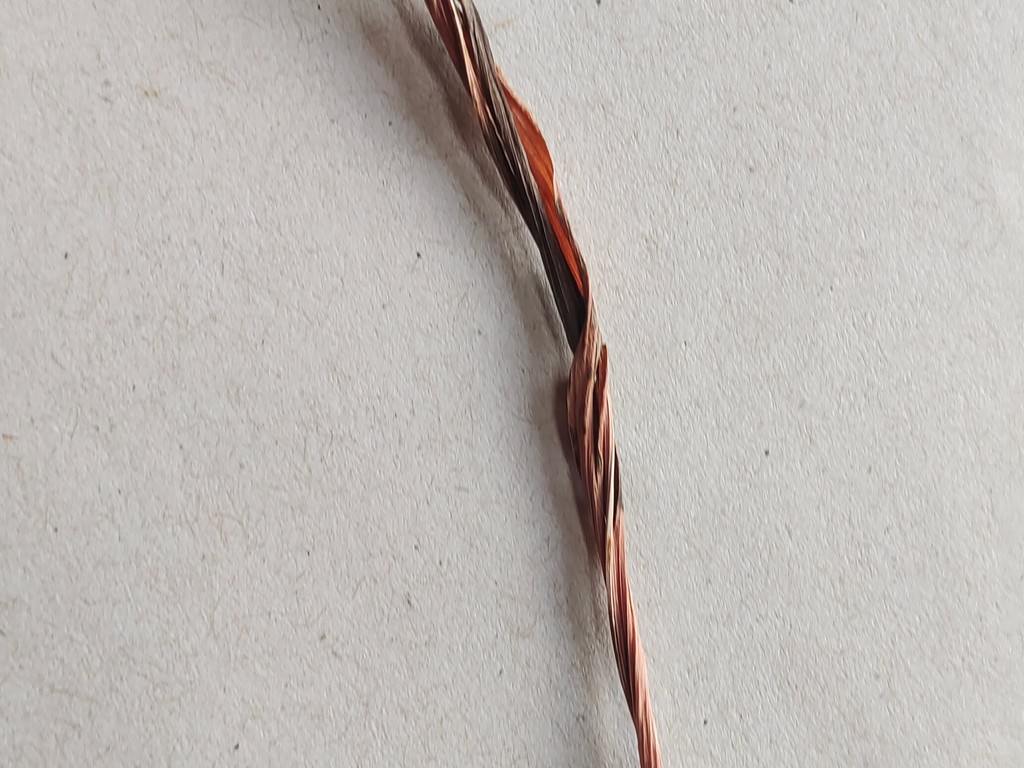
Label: Dried